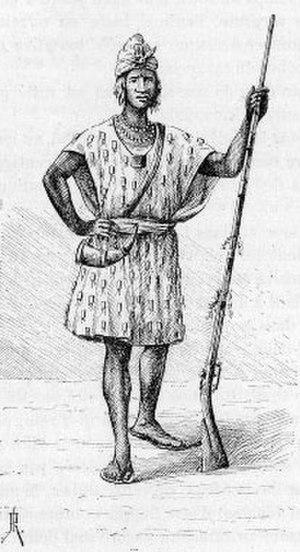
Les Malinkés ou Mandingues, Mandinkas, Mandingos, Mandés, Maninkas, sont un peuple d’Afrique de l'Ouest présent principalement en Guinée, au Mali et au Sénégal, en Gambie, au Burkina Faso et en Côte d'Ivoire et région de Kong. Les Malinkés sont présents en petit groupe à un moindre degré au nord de la Sierra Leone, du Liberia et à l’ouest de la Guinée-Bissau.